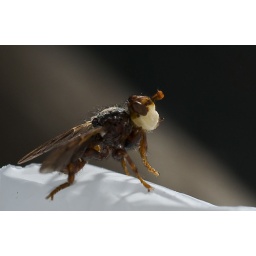
no cat in the bag